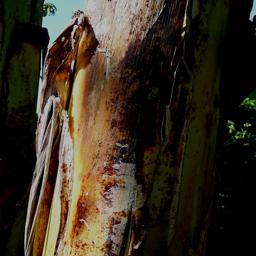
Label: PSEUDOSTEM WEEVIL